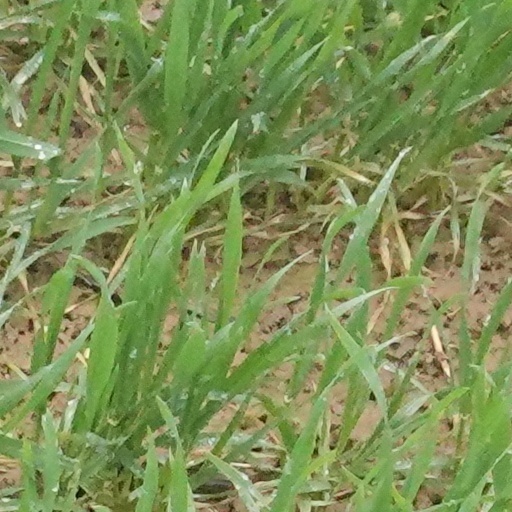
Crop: wheat